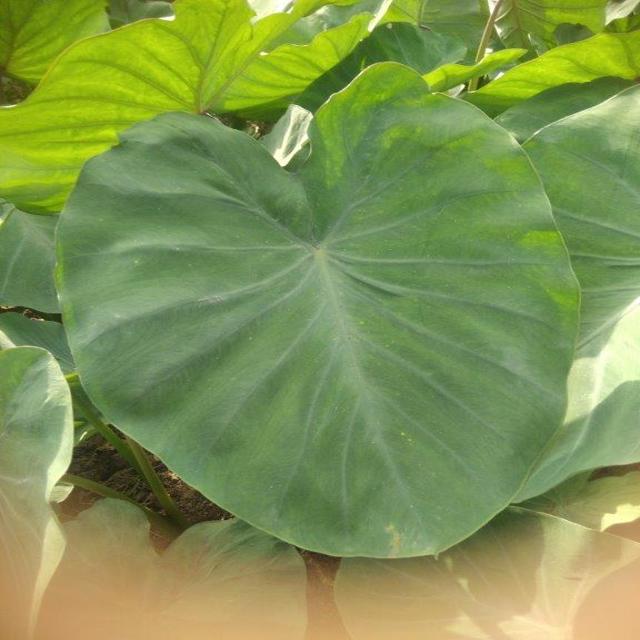
Label: Healthy